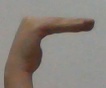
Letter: haa